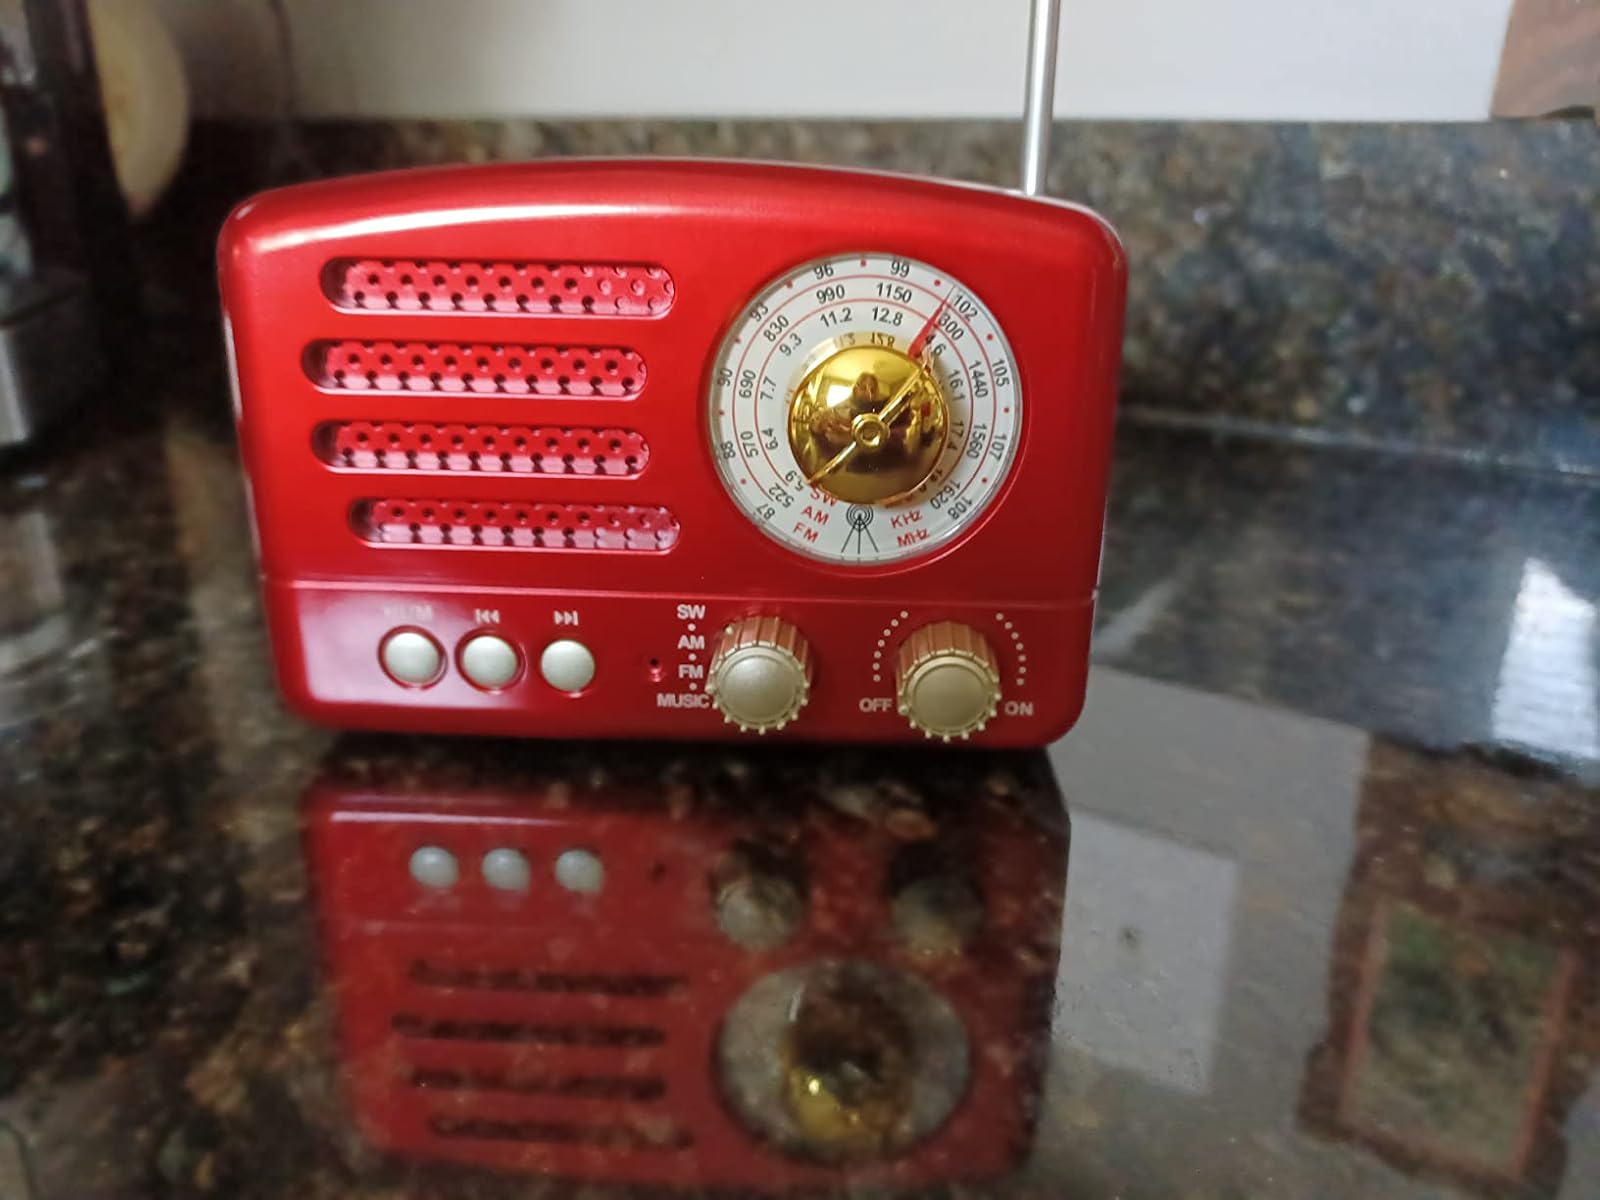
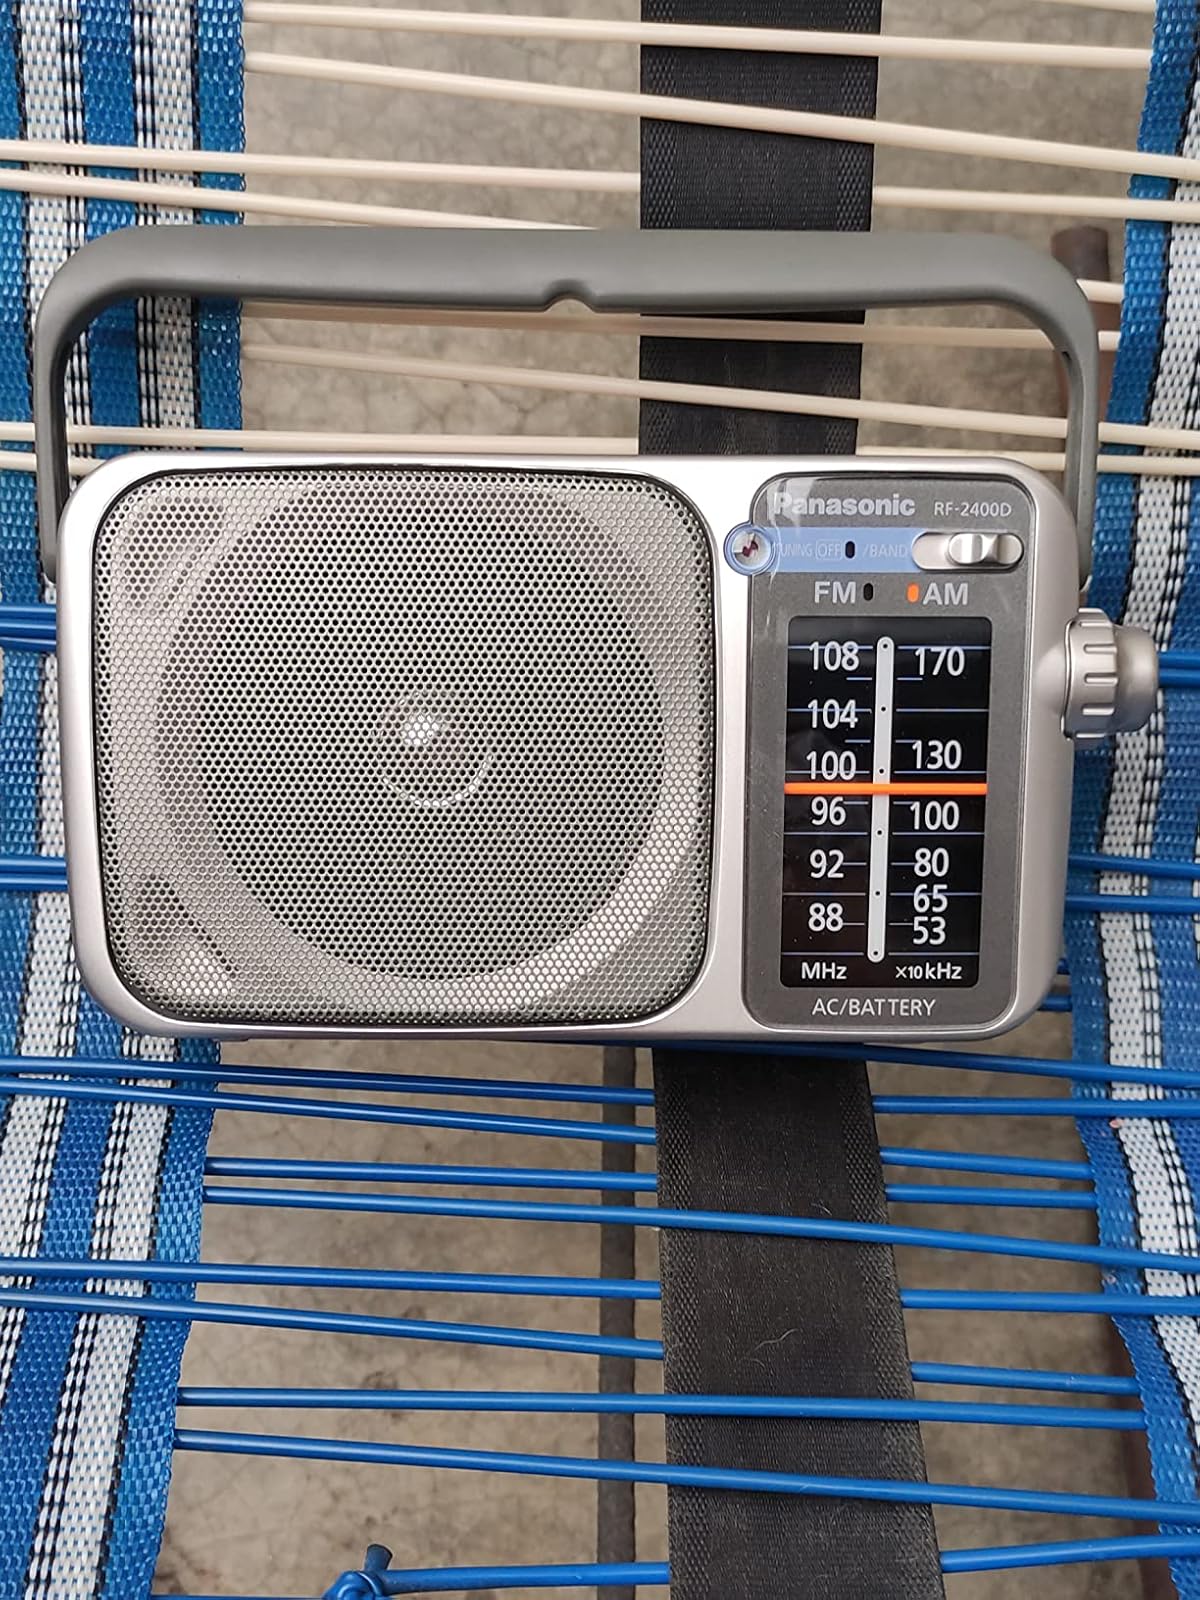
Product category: radio
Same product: no